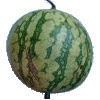
Label: Watermelon 1